Shrewsbury

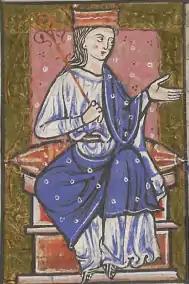
Æthelflæd, 'Lady of the Mercians'

In the late 8th century, it is said that Offa took the town for the Mercians in 778, and he is associated by some sources with establishing the town's first church and dedicating it to St Chad. If so, then there may have been an ecclesiastical foundation in the town within a century of the death of Chad of Mercia.